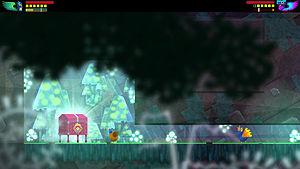
Le Metroidvania est l'addition de plusieurs sous-genres de jeu vidéo d'action-aventure et de plate-forme qui empruntent fortement au système de jeu des séries Metroid et Castlevania, plus précisément à partir du jeu Castlevania: Symphony of the Night et ses suites. Le terme est un mot-valise des deux noms de la série. Ce genre de jeu vidéo est rarement appelé « Castletroid », l'inverse du terme le plus répandu, et « Igavania » par Koji Igarashi, pour éviter de sous-entendre une implication de Nintendo dans ses jeux.